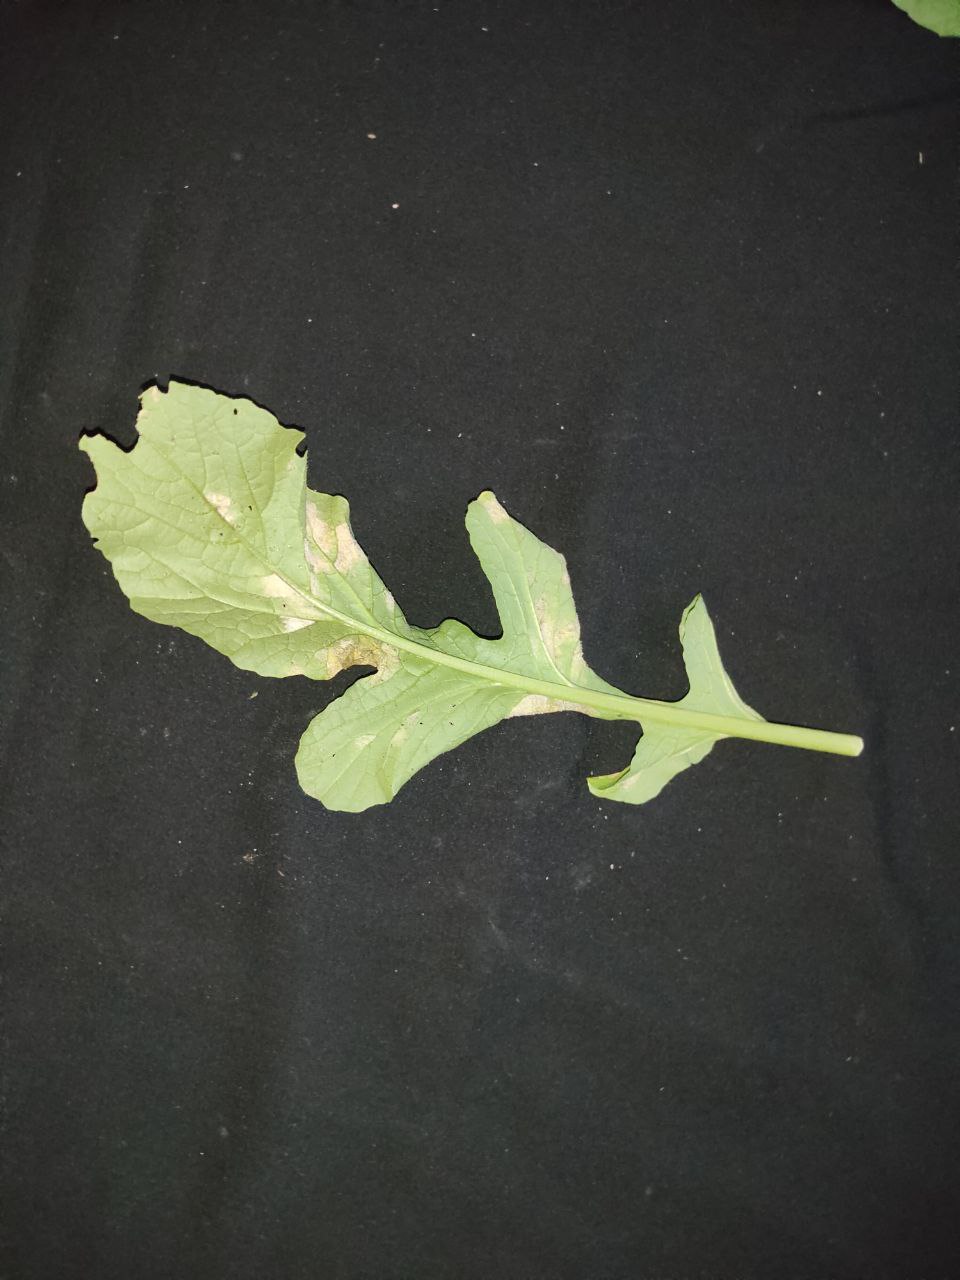
Label: Mosaic virus